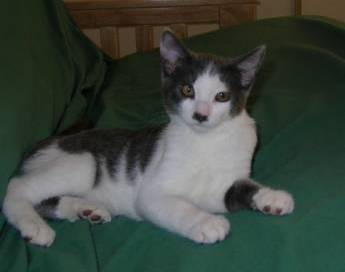
Label: cat